Scott Covington

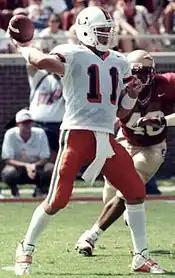
Covington with Miami in 1997

Scott Campbell Covington (born January 17, 1976) is an American former professional football quarterback. He played five seasons in the National Football League (NFL) for the Cincinnati Bengals and St. Louis Rams and one season in the Canadian Football League (CFL) for the Toronto Argonauts.